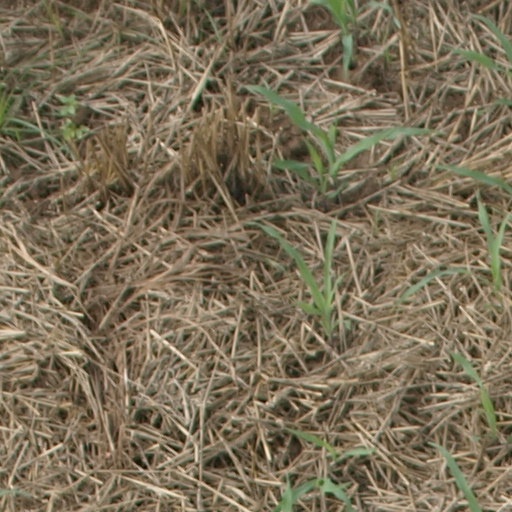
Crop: maize; corn